Phnom Bakheng

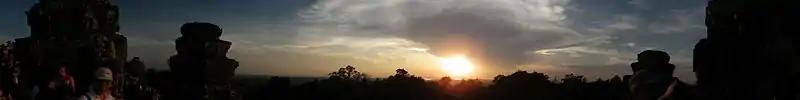
Sun set of Phnom Bakheng

The view of Angkor Wat from the top of Phnom Bakheng is featured in the movie Tomb Raider (when Lara Croft looks through the binoculars upon arriving in Cambodia).